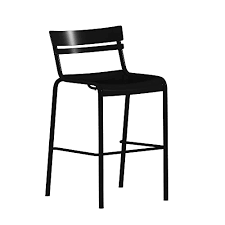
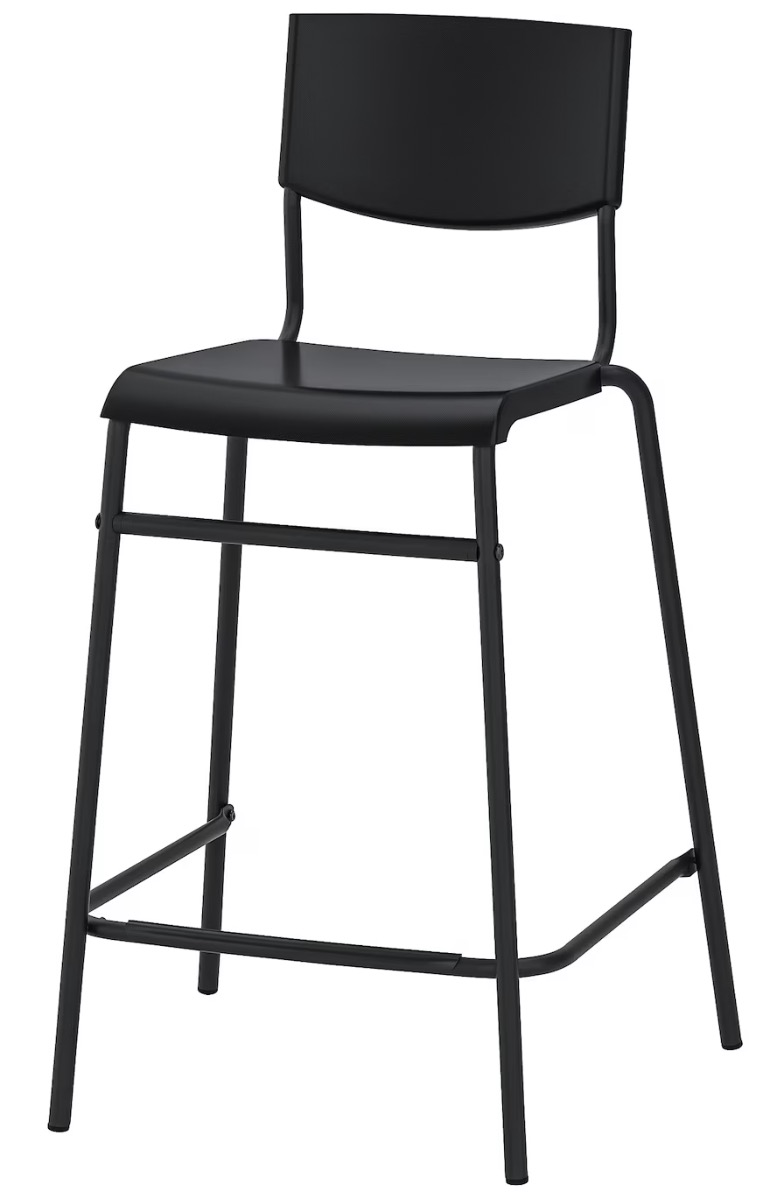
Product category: stool
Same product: no